Citadelle Laferrière

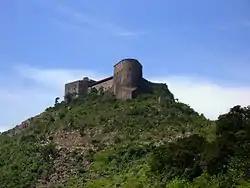
The Citadelle Laferrière

The Citadelle Laferrière, commonly known as La Citadelle, is a large early 19th-century fortress located in Milot in Nord, Haiti. It is situated on the Bonnet à l'Evêque mountaintop located approximately uphill from the town of Milot, south of the city of Cap-Haïtien, and southwest of the Three Bays Protected Area.